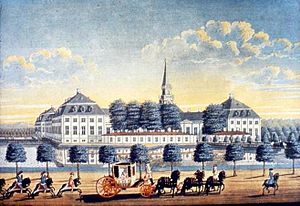
Sophie Magdalene af Brandenburg-Kulmbach / Kongeparrets byggerier / Hirschholm slot
J.J. Bruuns maleri af Hirschholm fra 1740 viser slottet set fra søens nordende.
Sophie Magdalene af Brandenburg-Kulmbach var datter af markgreve Christian Heinrich af Brandenburg-Kulmbach og blev via ægteskab med Christian 6. dronning af Danmark-Norge. Sophie Magdalene var af den mægtige Hohenzollern-fyrsteslægt.